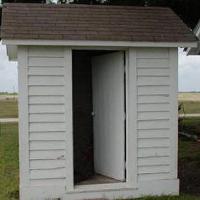
Weather: cloudy or overcast